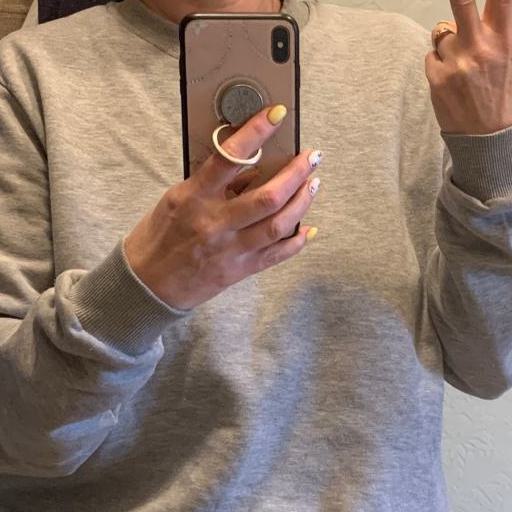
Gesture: no_gesture